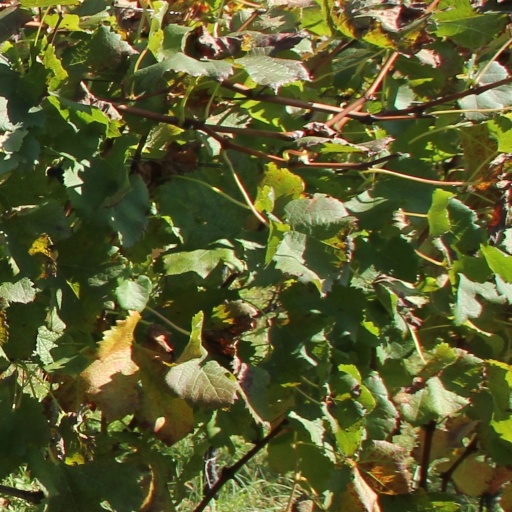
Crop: grape